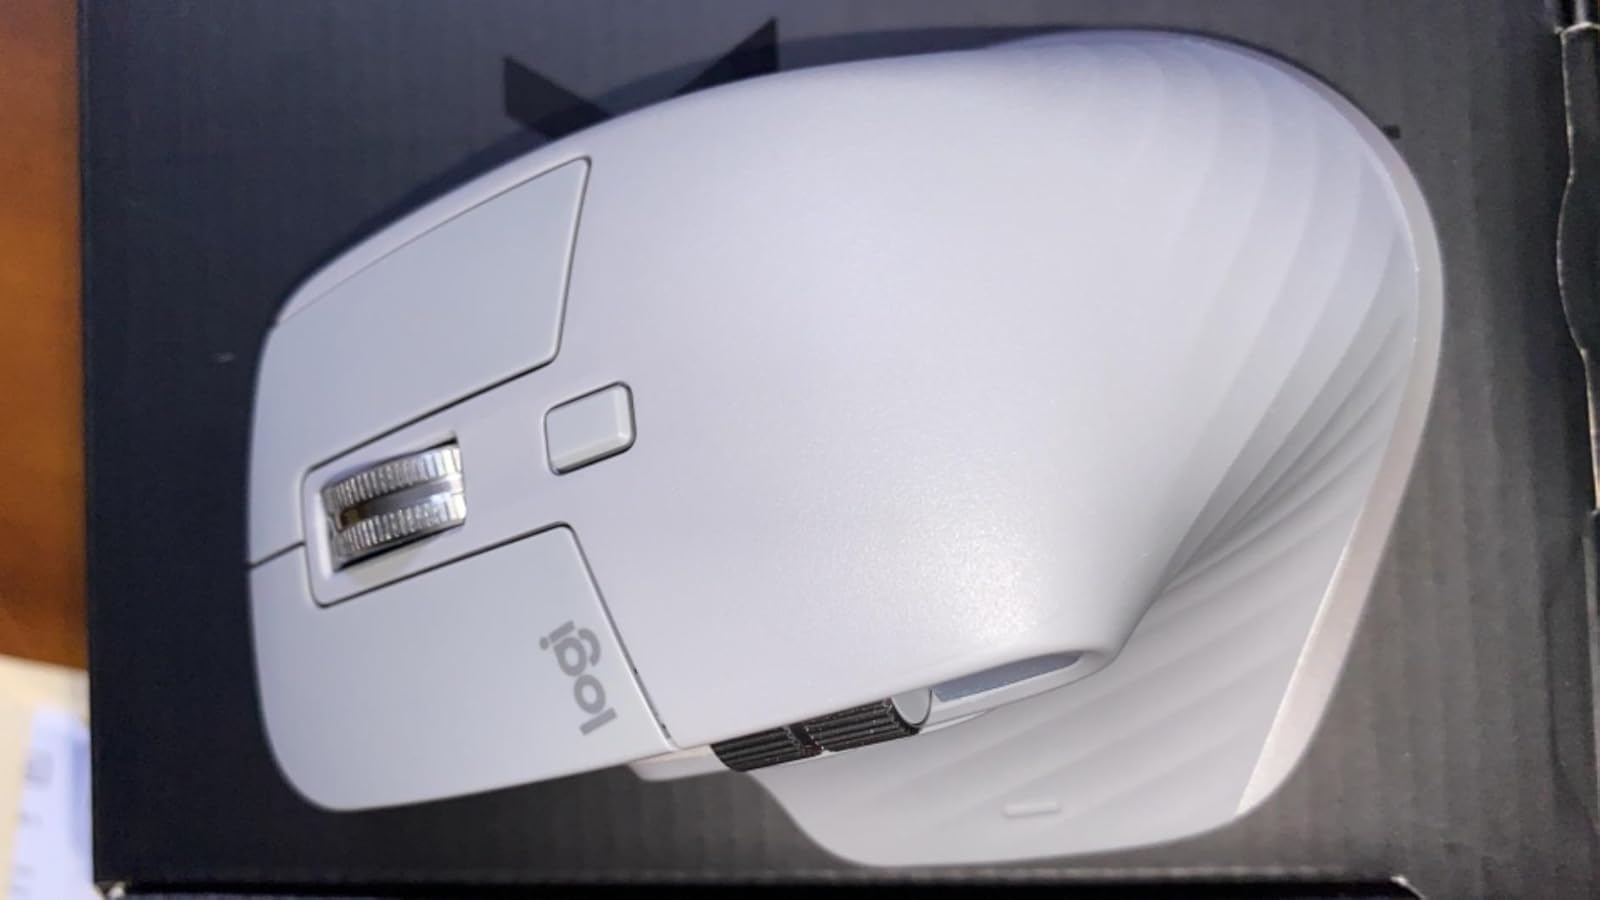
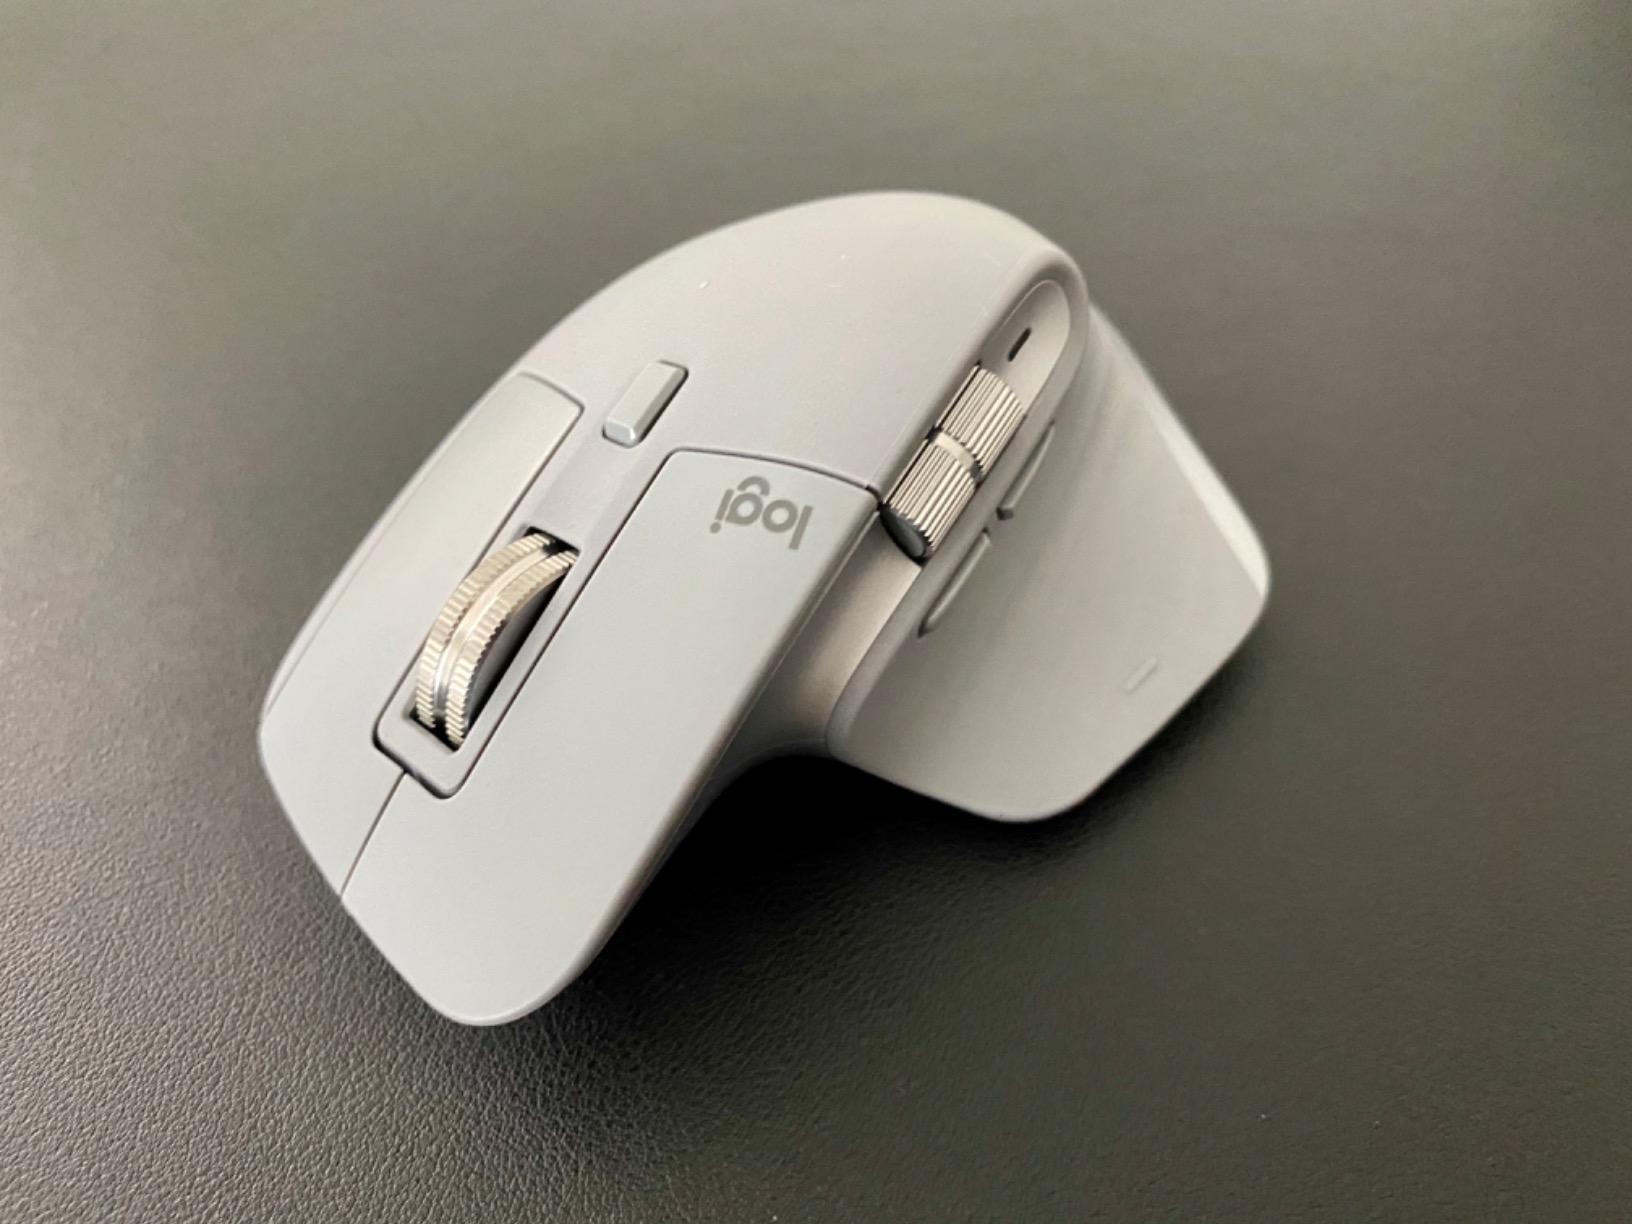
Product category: mouse
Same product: yes